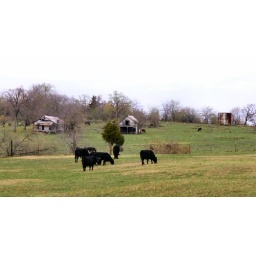
Cows at horse barn near Hendersonville Nov 2007